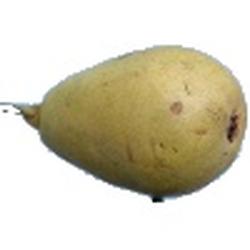
Label: Pear